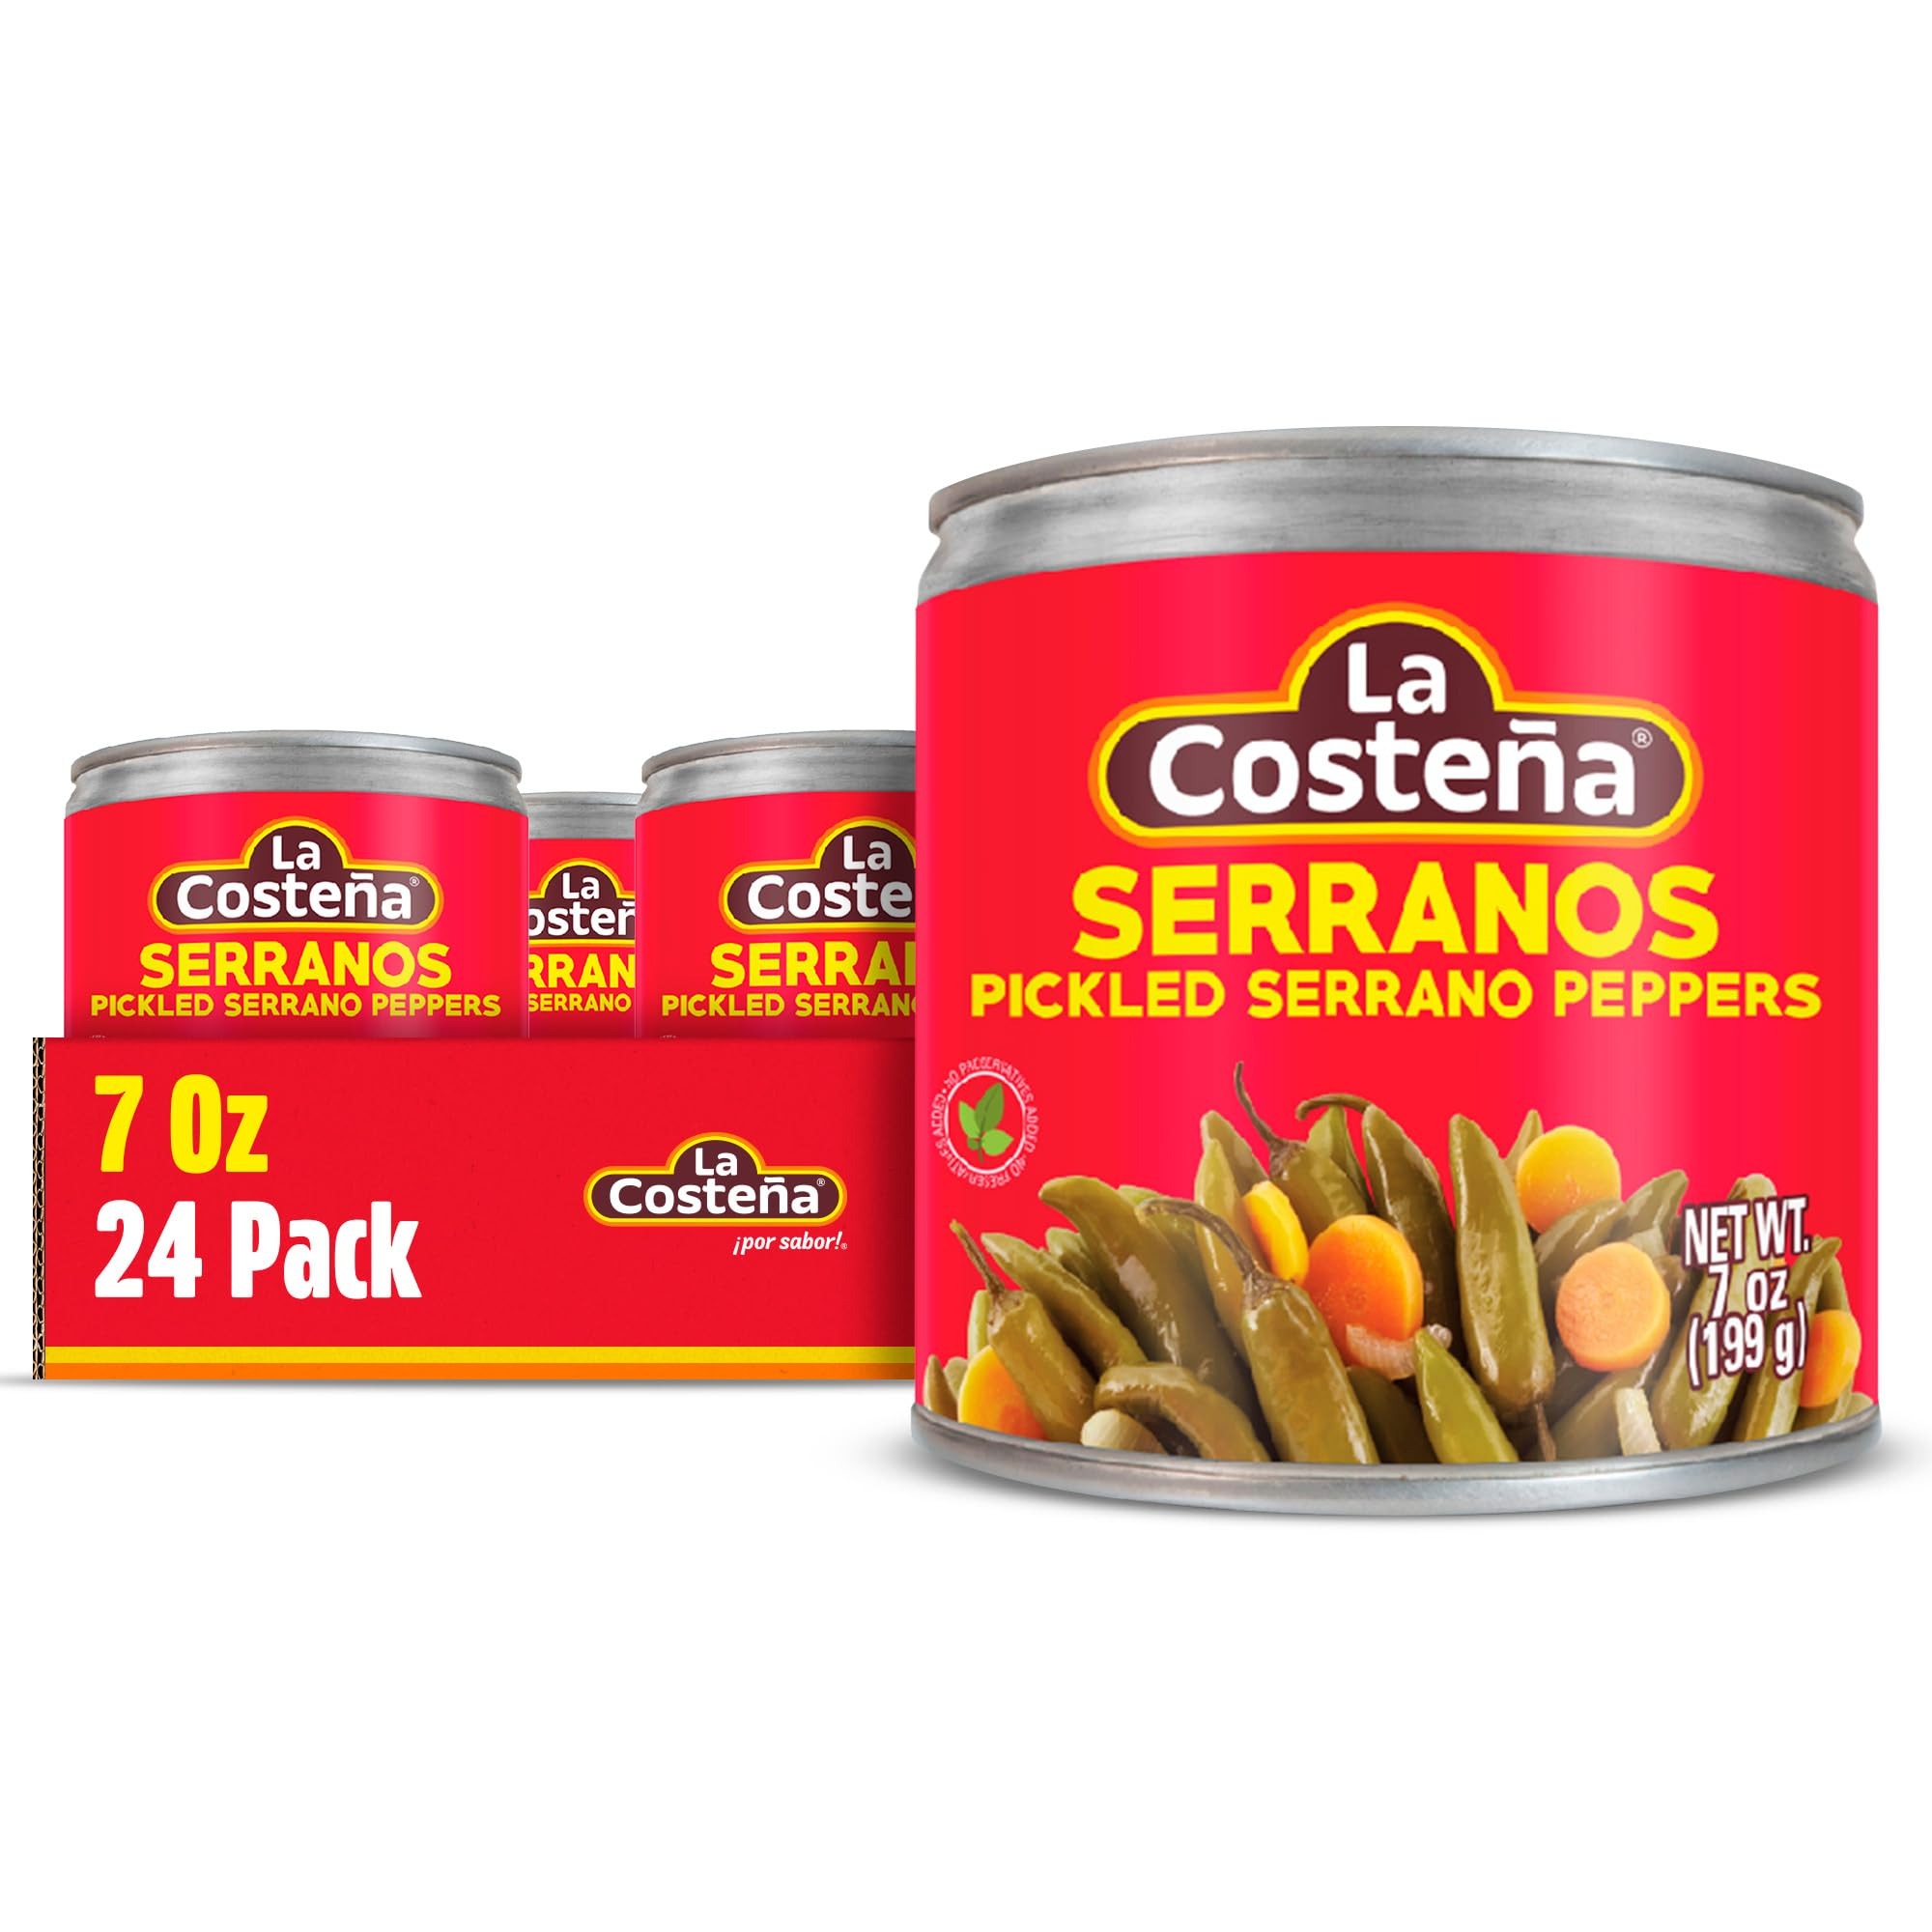
Item Name: La Costeña Serrano Peppers 7 oz (24-Pack)
Bullet Point 1: Serrano peppers with vinegar, seasonings, onions, and carrots
Bullet Point 2: Serrano peppers have a taste that's similar to jalapeño peppers. They're hotter than jalapeños, but not as hot as habaneros.
Bullet Point 3: Great for salsa, pico de gallo, and for mixing into guacamole
Bullet Point 4: Zero cholesterol, vegetarian, vegan, zero fat, and low in carbs
Bullet Point 5: Convenient pull-top lid makes preparation fast and easy
Bullet Point 6: Each seven-ounce can contains about four servings
Value: 168.0
Unit: ounce

Price: 10.26